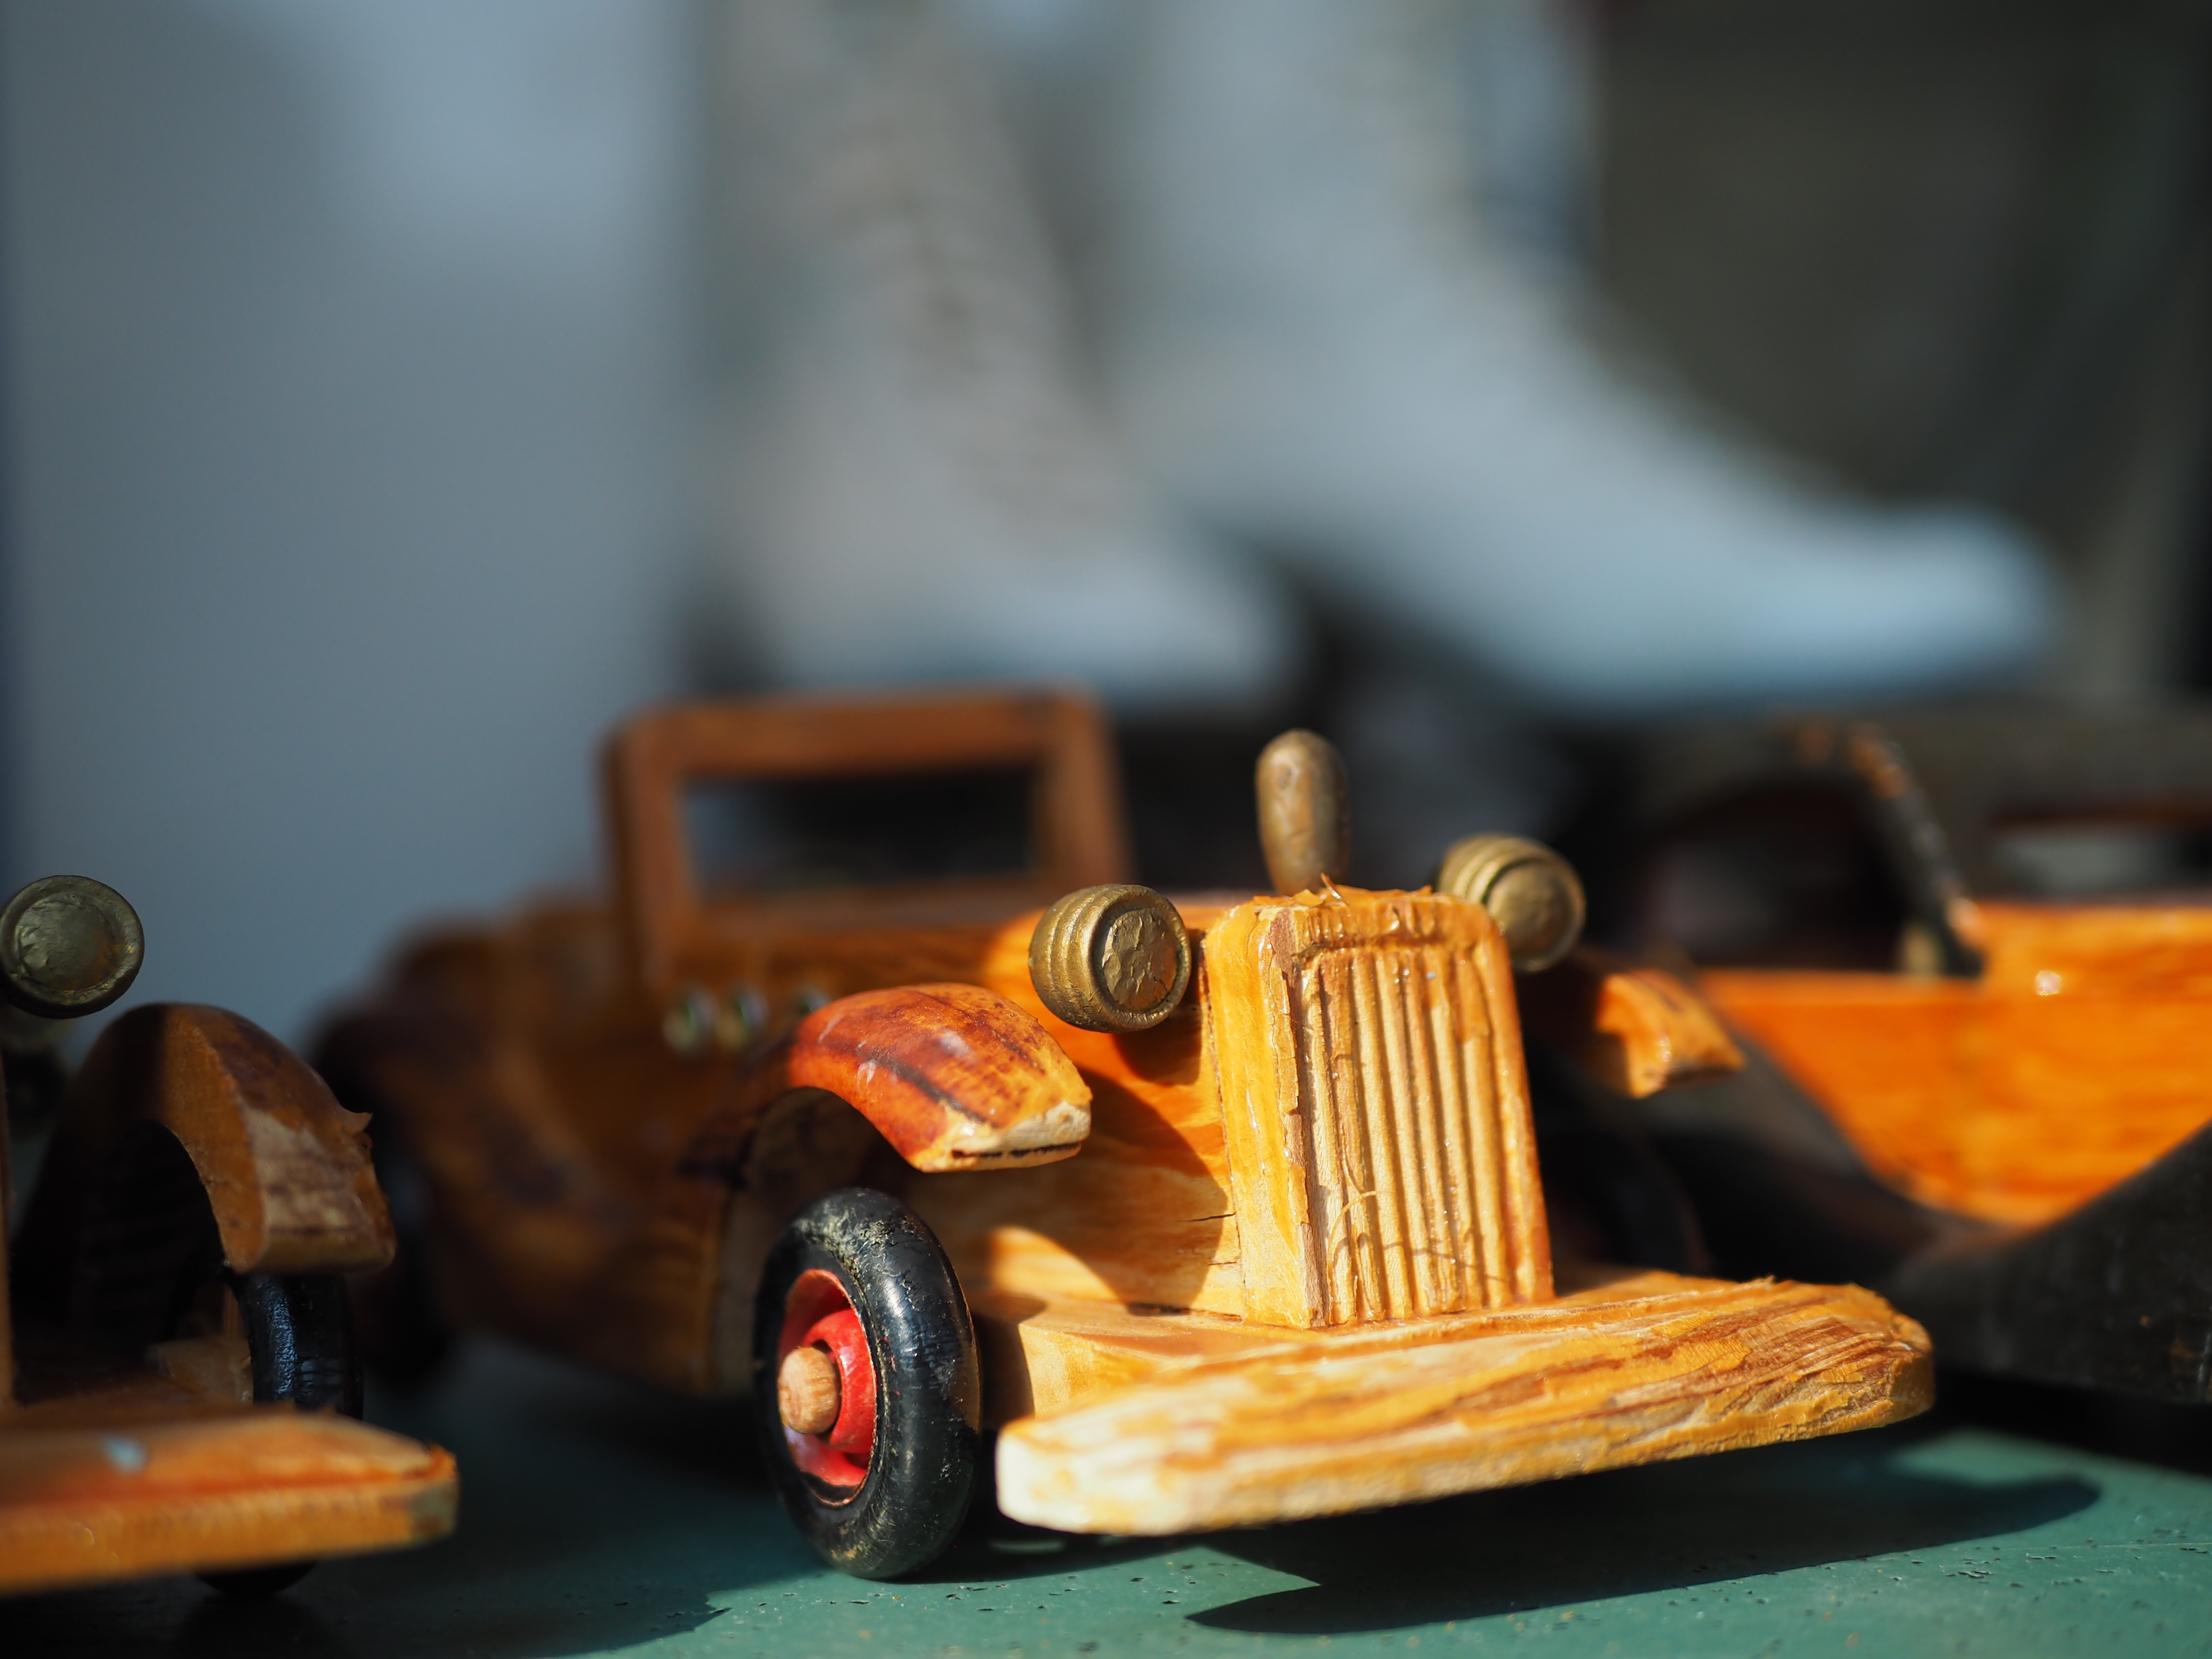
wood, car, vehicle, toy, automotive, miniature, toys, classic, wood carving